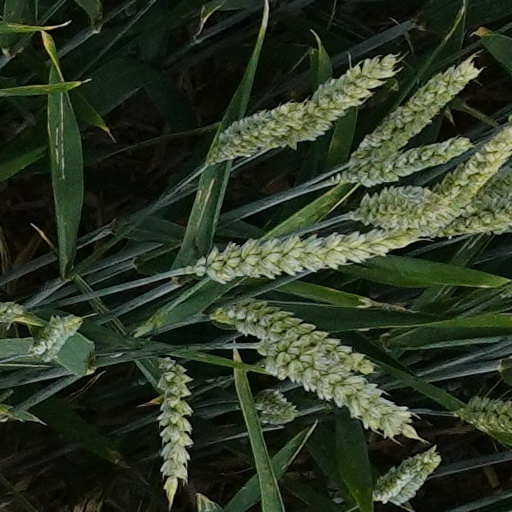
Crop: wheat